History of the Australian Greens

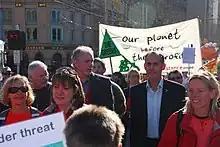
Bob Brown at a climate change rally in Melbourne on 5 July 2008

The national party initially resisted appointing a party leader, however Bob Brown was later selected. The New South Wales Greens remained ideologically opposed to appointing a leader and continue not to appoint such a position. The WA Greens had lost office in the Senate by 1998, leaving Bob Brown as the sole representative of the party. Thereafter, the national vote was set to increase consecutively at elections up until 2010.